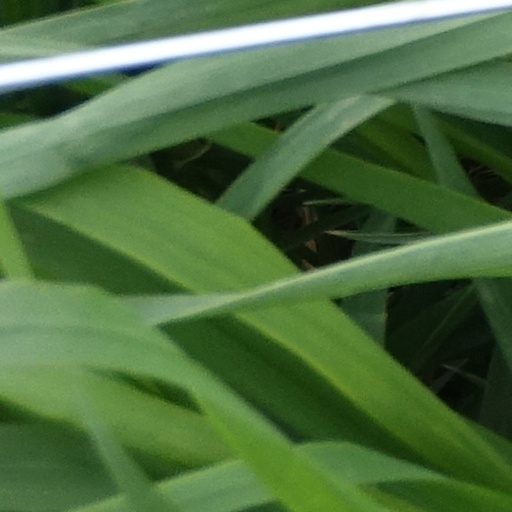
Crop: wheat